Timeline of the Syrian civil war

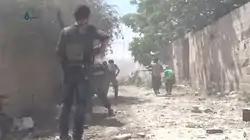
Syrian rebels in combat against Ba'athist government forces in Qaboun, Damascus, April 2017

In December 2016, Syrian Ba'athist government forces completely recaptured all of rebel-held parts of Aleppo, ending the 4-year battle in the city. On 29 December Russian President Vladimir Putin announced a new ceasefire deal had been reached between the Syrian Ba'athist Government and opposition groups (excluding UN-designated terrorist groups such as ISIL and Jabhat Fateh al-Sham), with Russia and Turkey acting as guarantors and Iran as a signatory, which came into effect at 00:00 Syrian time (02:00 UTC) on 30 December. Talks were scheduled to be held between the groups in Astana, capital of Kazakhstan, on 15 January. On the same day the United Nations Office for the Coordination of Humanitarian Affairs reported that four million people in Damascus and surrounding areas were without reliable access to water after major supply infrastructure had been targeted, and called upon all parties to guarantee basic services.